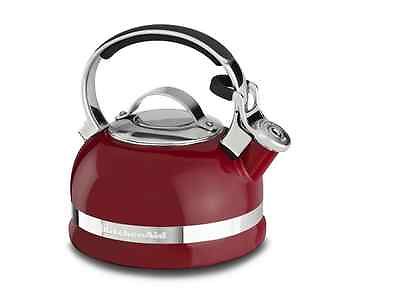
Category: kettle